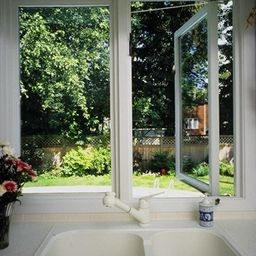
Room type: kitchen